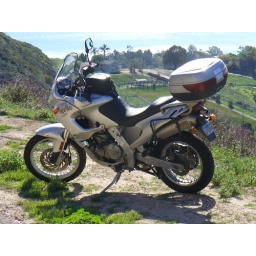
Pegaso at the Malibu coast on a clear winter day in Jan/2009.